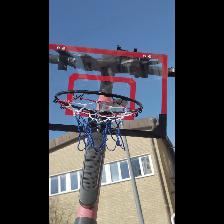
Label: NonHuman